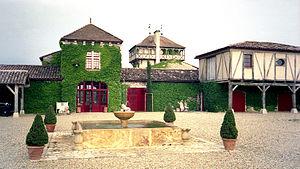
Le château Smith Haut Lafitte, est un domaine viticole de 67 ha, situé à Martillac en Gironde. Situé en AOC pessac-léognan, il est classé grand cru dans le classement des vins de Graves, depuis 1959.